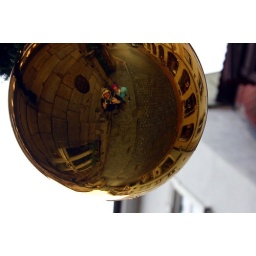
anne and me in the christmas tree ball